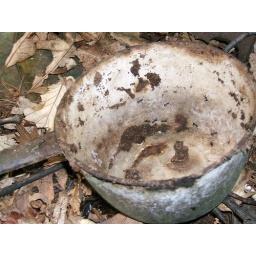
I bet there's rich folks eating in a fancy dining car 25/52